Sri Dakshinamukha Nandi Tirtha Kalyani Kshetra

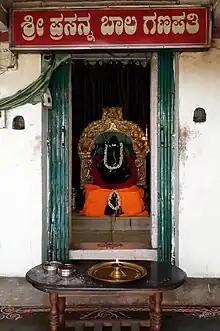
Nandi Tirtha Temple - Ganesha Shrine

There is a Navagraha platform in the corridor towards the right side of main deity.